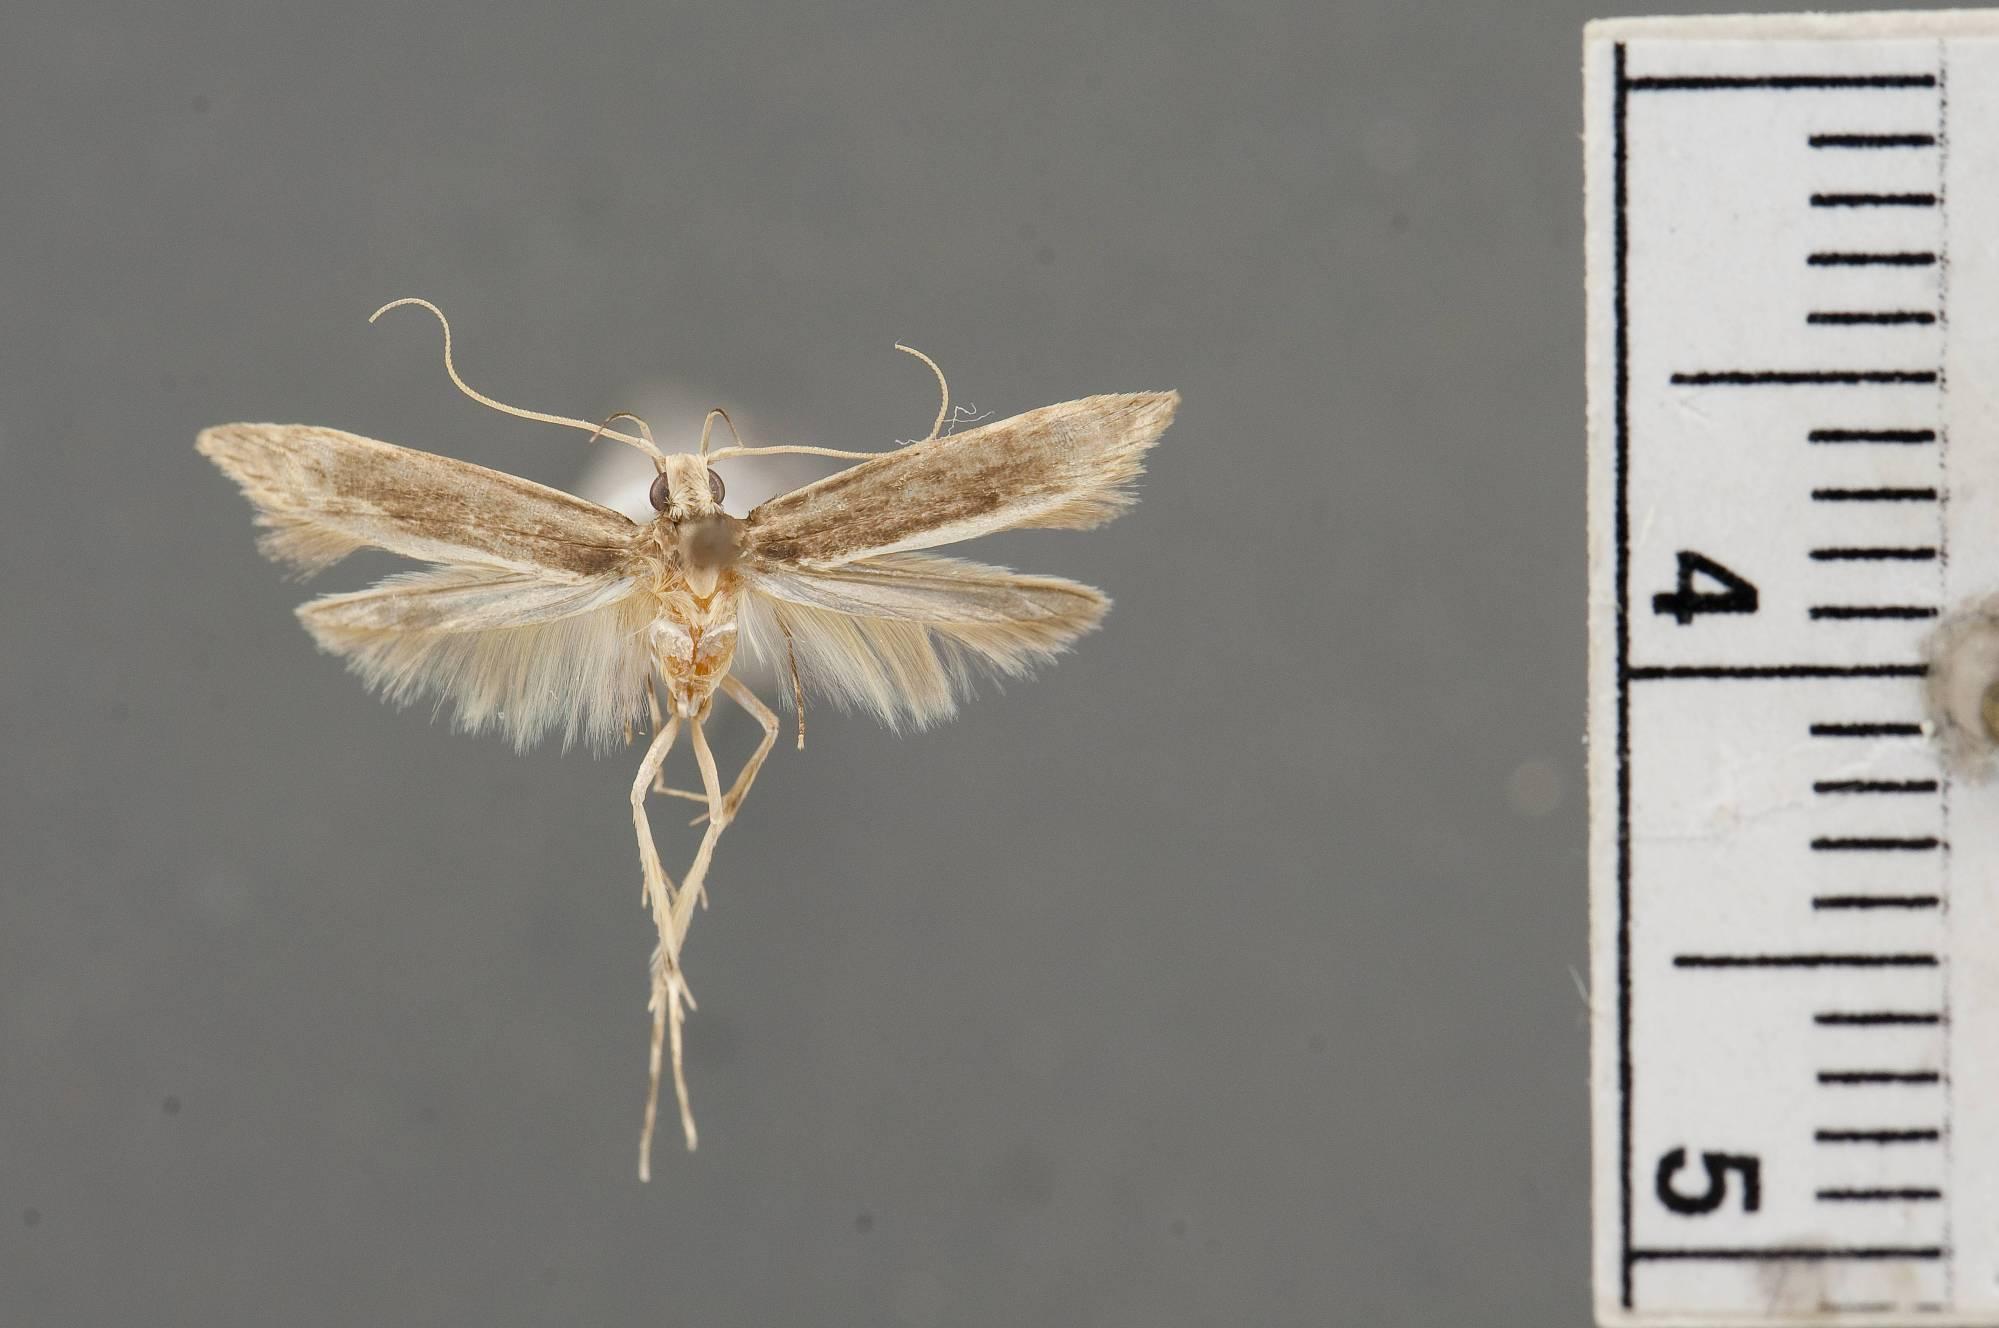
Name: Asymphorodes regina
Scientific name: Asymphorodes regina Clarke, 1986
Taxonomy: Animalia, Arthropoda, Insecta, Lepidoptera, Glossata, Cosmopterigidae, Cosmopteriginae
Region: J. F. Clarke
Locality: Tahuna; Fatu Hiva, Marquesas Islands, French Polynesia, France
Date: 27 Mar 1968